Jennie Lee (American actress)

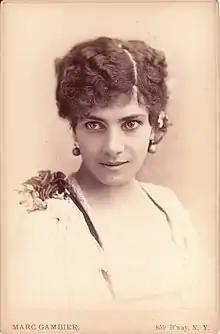
Lee in the 1870s

Mary Jane Lee (September 4, 1848 – August 5, 1925; known professionally as Jennie Lee) was an American actress of the stage and screen.